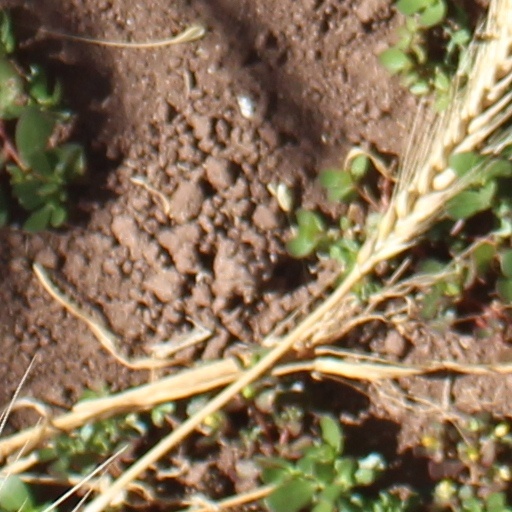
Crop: wheat